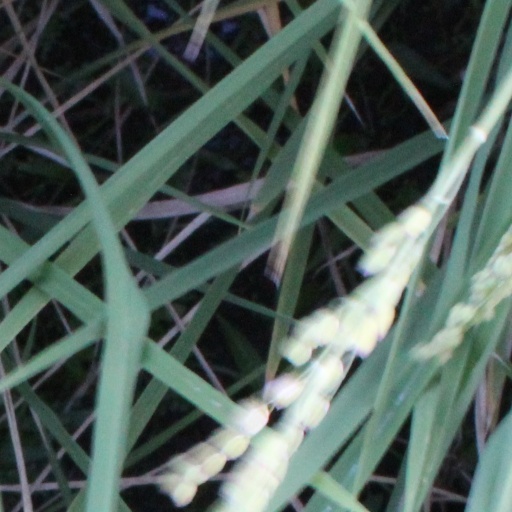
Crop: rice